Row counter (hand knitting)

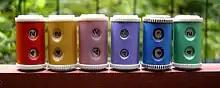
I.X. Products on-needle row counters 1950s

In Britain in the 1950s when the baby boom years following World War II caused an increased requirement for hand-knitting, I.X. Products produced a brightly coloured and marketable plastic row counter with patent number 424432. This was a barrel-shaped counter which sat in stable fashion on the knitting needle by the aid of a central metal spring. The assemblage consisted of a double rotating inner barrel and an outer fixed and slotted skin which was pinned to the central spring.